Chris Hunter (basketball)

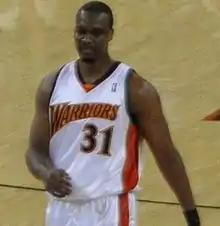
Hunter as a Golden State Warrior in 2009

In 2006, he signed with Herens Basket of Switzerland before being released before the start of the season. He then signed with AZS Koszalin of Poland.